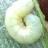
Crop: Onion
Condition: caterpillar-p